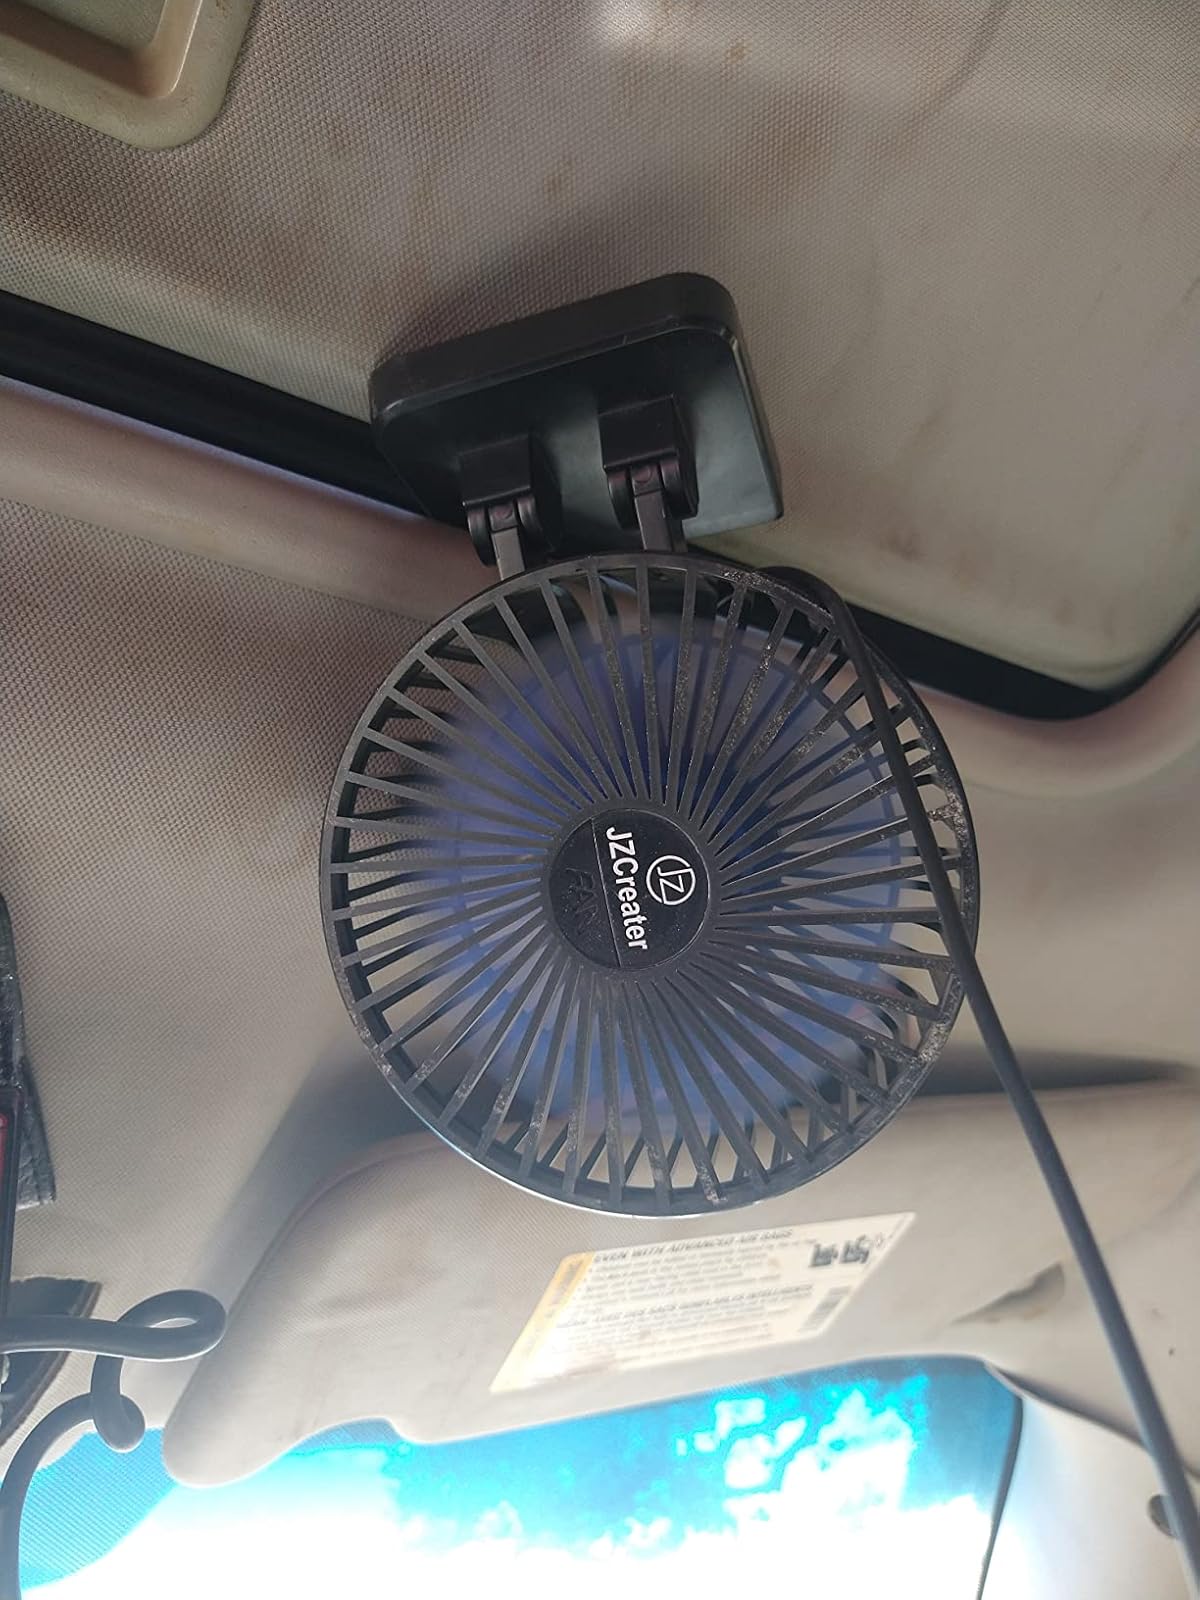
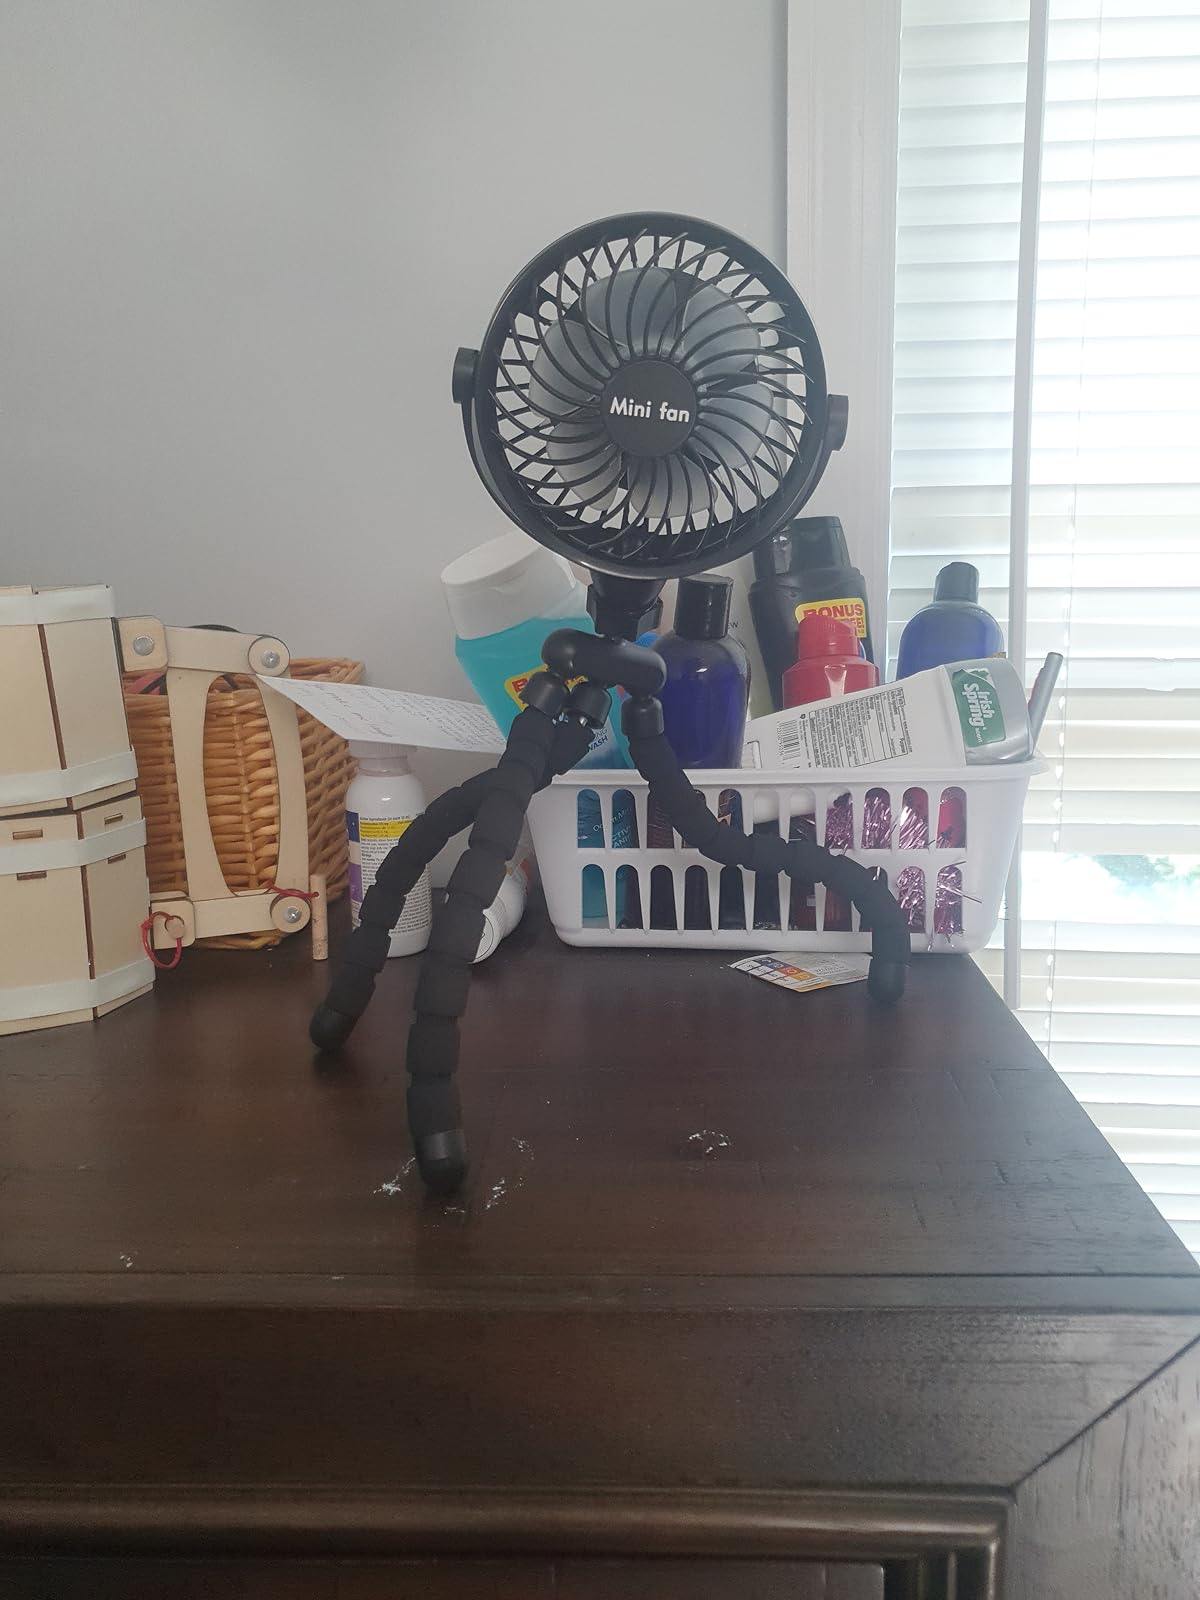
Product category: fan
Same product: no